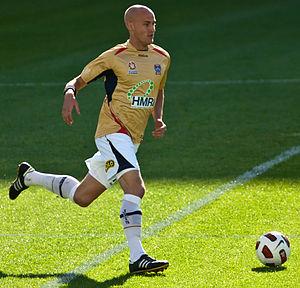
Ruben Zadkovich est un footballeur australien qui est allé au lycée de Woonona et joue actuellement pour Newcastle United Jets.